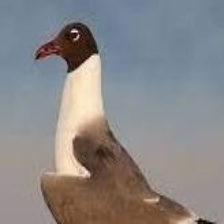
Species: LAUGHING GULL
Scientific name: LEUCOPHAEUS ATRICILLA